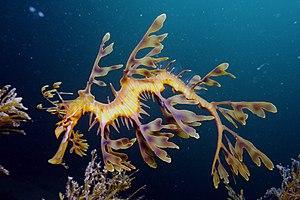
L'hippocampe feuille ou dragon de mer feuillu est une espèce de poissons marins apparentée à l'hippocampe, originaire du sud des côtes australiennes où il est protégé. C'est le seul représentant du genre Phycodurus.